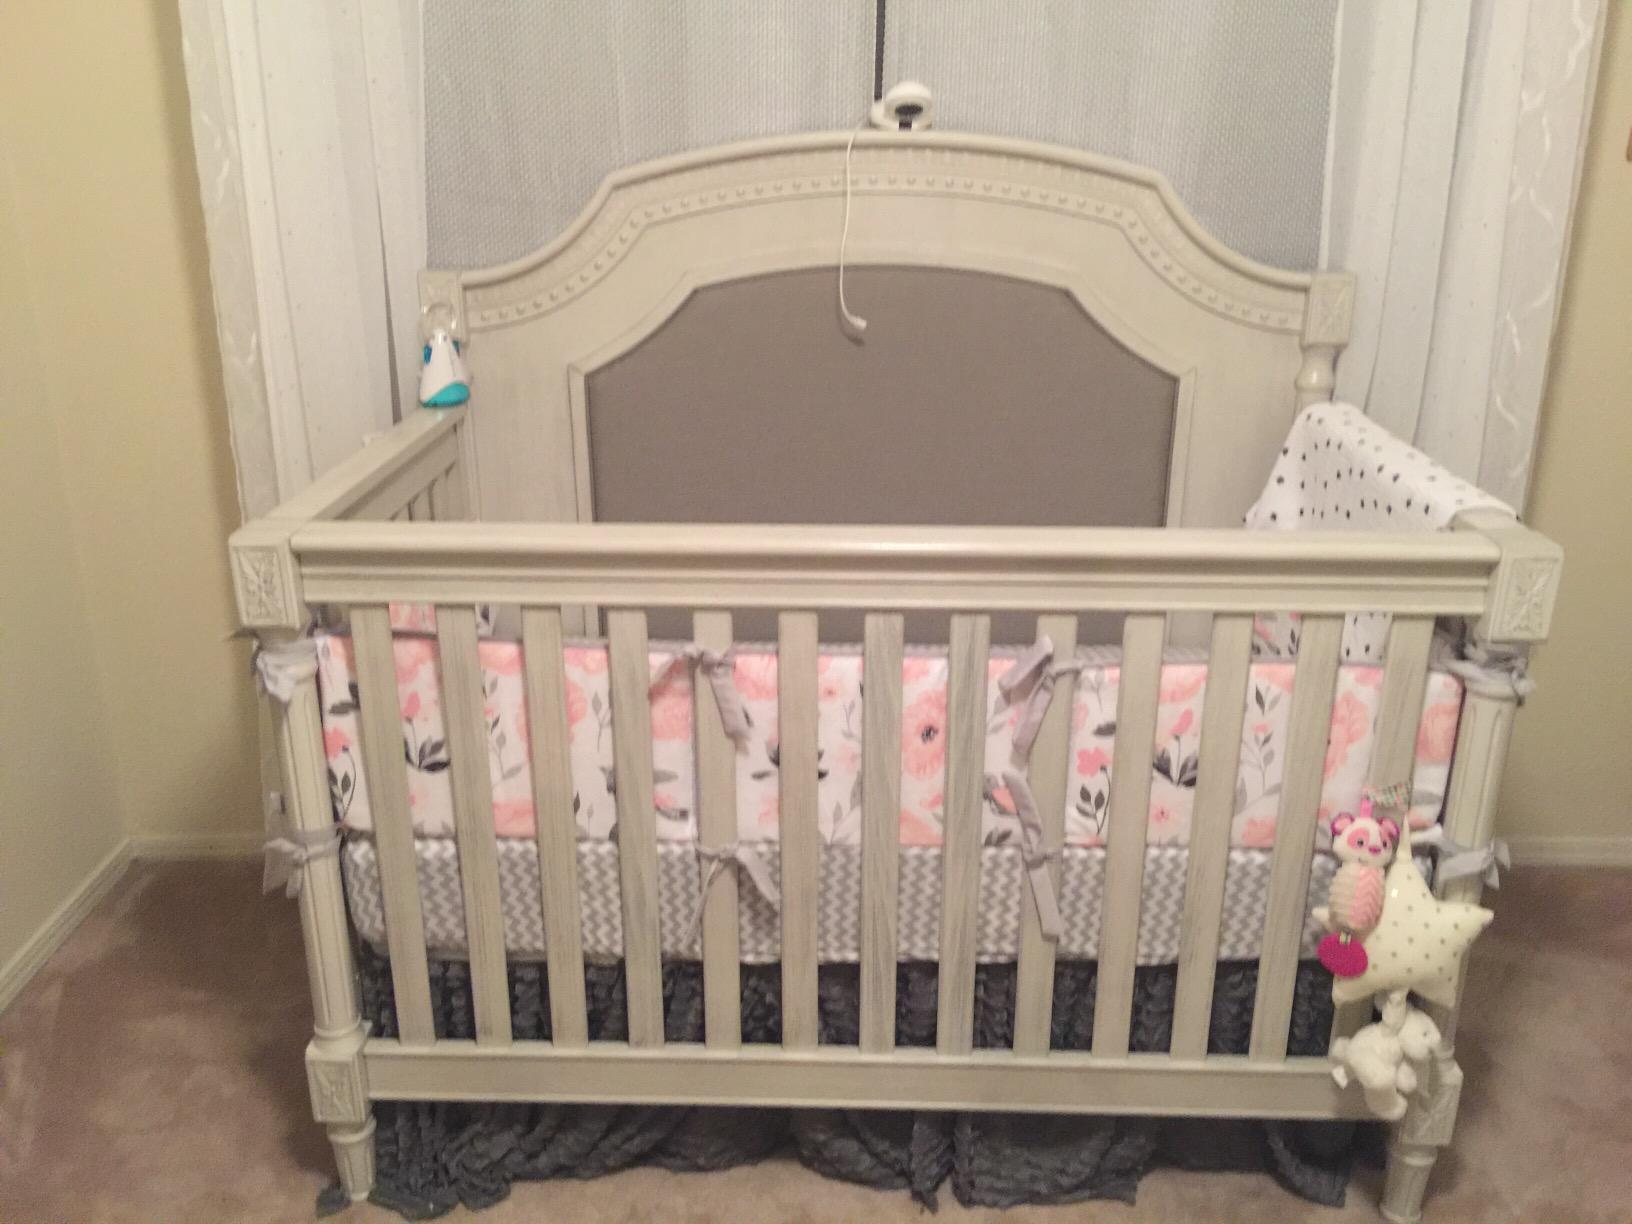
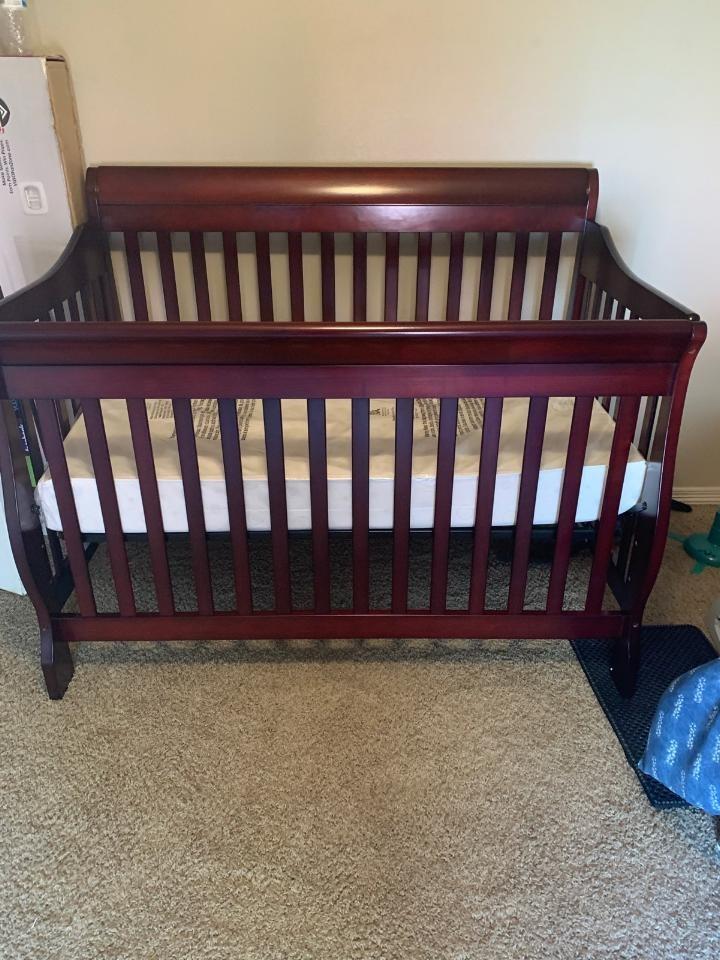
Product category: products_crib
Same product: no